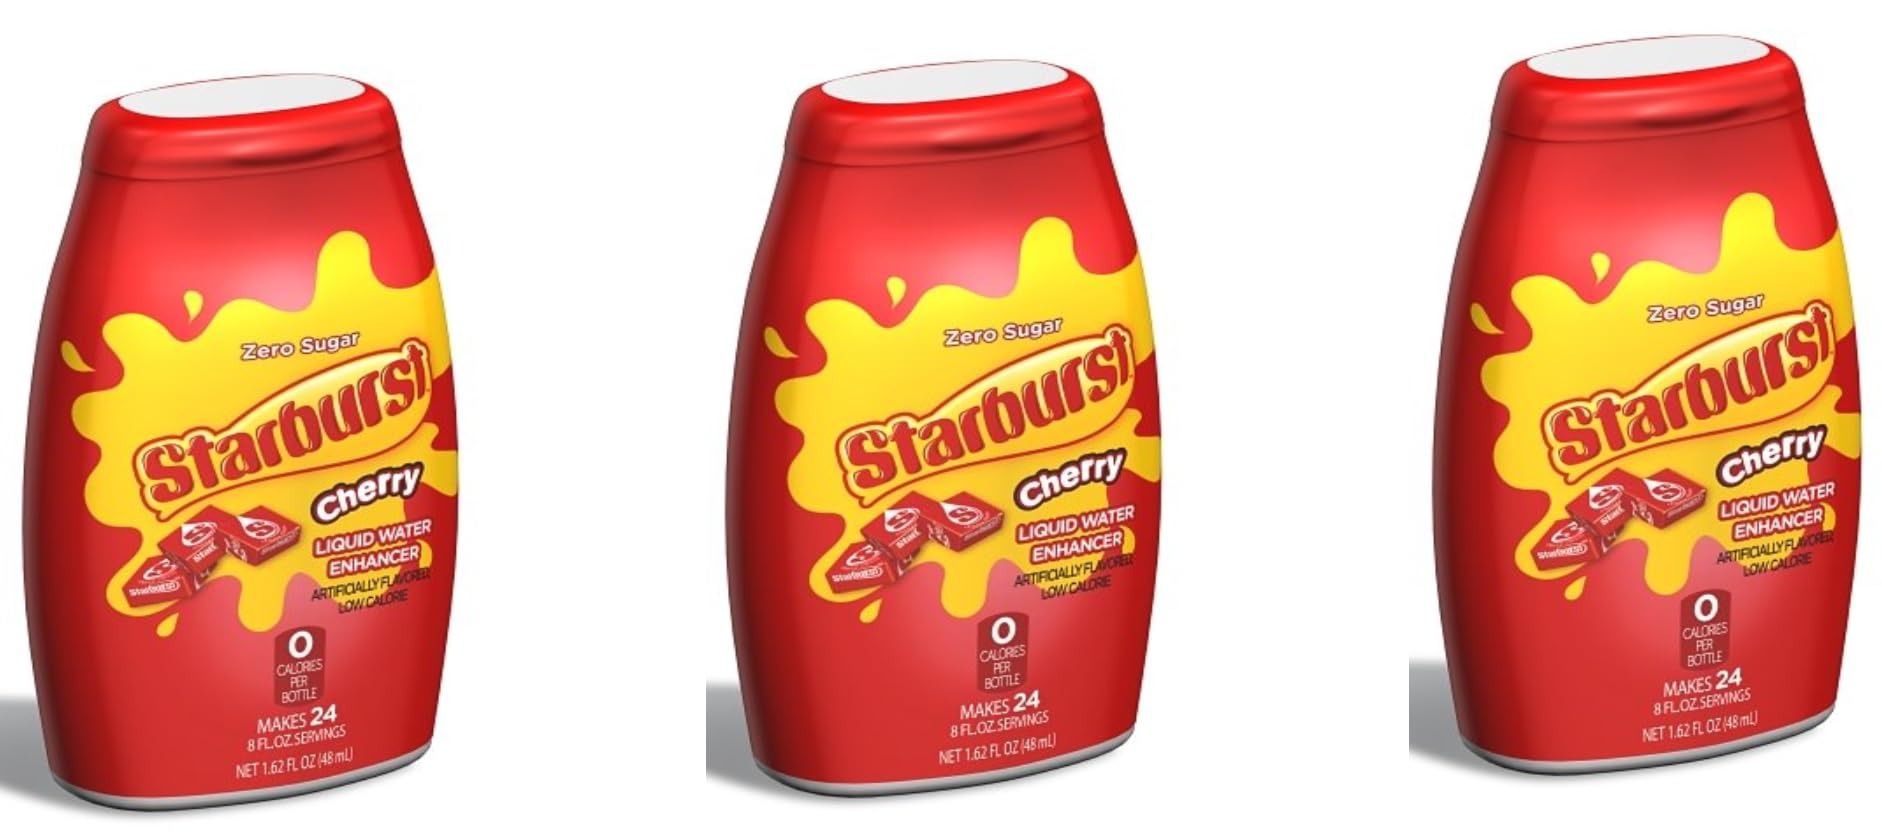
Item Name: Starburst Liquid Water Enhancer - Cherry - Low Calorie Water Flavoring Drops (Pack of 3)
Bullet Point 1: Pack of 3 - Save money by buying in bulk! Buy three bottles at once to get more than enough liquid enhancer for family and friends alike. Plus, save yourself another trip to the store for more flavoring drops!
Bullet Point 2: Convenient and easy to use - Mix up your drinks hassle free! Comes in a small bottle that can easily be unscrewed so you can take it anywhere with you. No need for large containers of liquid enhancer either; one bottle will last you weeks.
Bullet Point 3: Add natural fruit flavor to your water with a few drops - Enjoy the delicious, all-natural taste of real Starburst cherry flavor in your water with just a few drops. Perfect for adding sweetness and fun flavor to your daily hydration routine.
Bullet Point 4: Delicious flavor - Create an irresistibly delicious Cherry Starburst flavored beverage with a few drops of our Water Enhancer! Sweet and juicy, it’ll quench your thirst and treat your taste buds.
Product Description: Introducing Starburst Liquid Water Enhancer – Cherry – Low Calorie Water Flavoring Drops (Pack of 3)! Our new low calorie water flavoring drops are the perfect way to make your next beverage deliciously unique and more exciting! These easy-to-use flavor drops add the cherry flavor of classic Starburst candy to any glass or bottle of sparkling or still water. Let these cherry flavored drops take your water to a whole new level - they will be sure to make your tastebuds sing! Enjoy them on their own for guilt-free refreshing hydration, or mix them with other liquids for an incredibly tasty twist! Don't wait - order your Pack of 3 now!
Value: 4.86
Unit: Fl Oz

Price: 15.2